Henry Morton Stanley

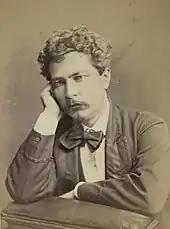
Portrait of a young Henry Morton Stanley

Henry Stanley was born as John Rowlands in Denbigh, Denbighshire, Wales. His mother Elizabeth Parry was 18 years old at the time of his birth. She abandoned him as a very young baby and cut off all communication. Stanley never knew his father, who died within a few weeks of his birth. There is some doubt as to his true parentage. As his parents were unmarried, his birth certificate describes him as a bastard; he was baptised in the parish of Denbigh on 19 February 1841, the register recording that he had been born on 28 January of that year. The entry states that he was the bastard son of John Rowland of Llys Llanrhaidr and Elizabeth Parry of Castle. The stigma associated with illegitimacy weighed heavily upon him all his life.